Climate change and fisheries

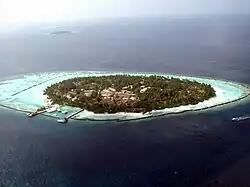
Island with fringing reef in the Maldives. Coral reefs are dying around the world.

Fisheries are affected by climate change in many ways: marine aquatic ecosystems are being affected by rising ocean temperatures, ocean acidification and ocean deoxygenation, while freshwater ecosystems are being impacted by changes in water temperature, water flow, and fish habitat loss. These effects vary in the context of each fishery. Climate change is modifying fish distributions and the productivity of marine and freshwater species. Climate change is expected to lead to significant changes in the availability and trade of fish products. The geopolitical and economic consequences will be significant, especially for the countries most dependent on the sector. The biggest decreases in maximum catch potential can be expected in the tropics, mostly in the South Pacific regions.